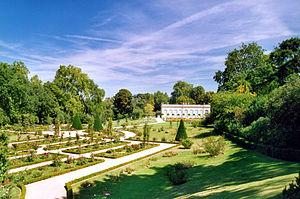
Paris, Parc de Bagatelle
Le château de Bagatelle est un pavillon de plaisance, ou « folie », construit en 1777 par l'architecte François-Joseph Bélanger pour le comte d'Artois dans le bois de Boulogne, aujourd'hui annexé à Paris.